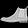
Label: Ankle boot